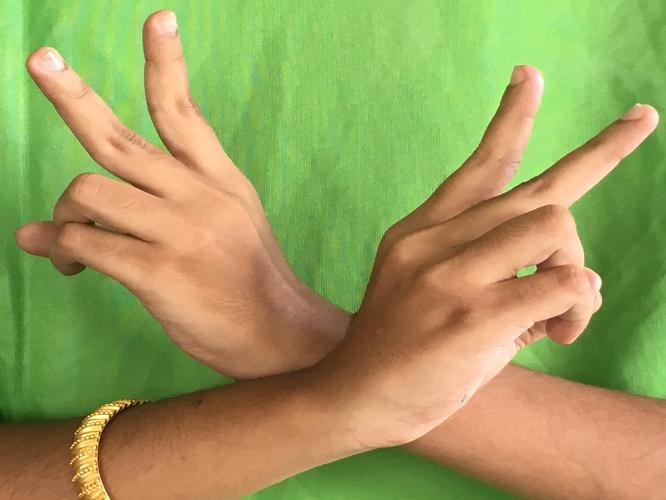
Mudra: Kartariswastika
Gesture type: double_hand